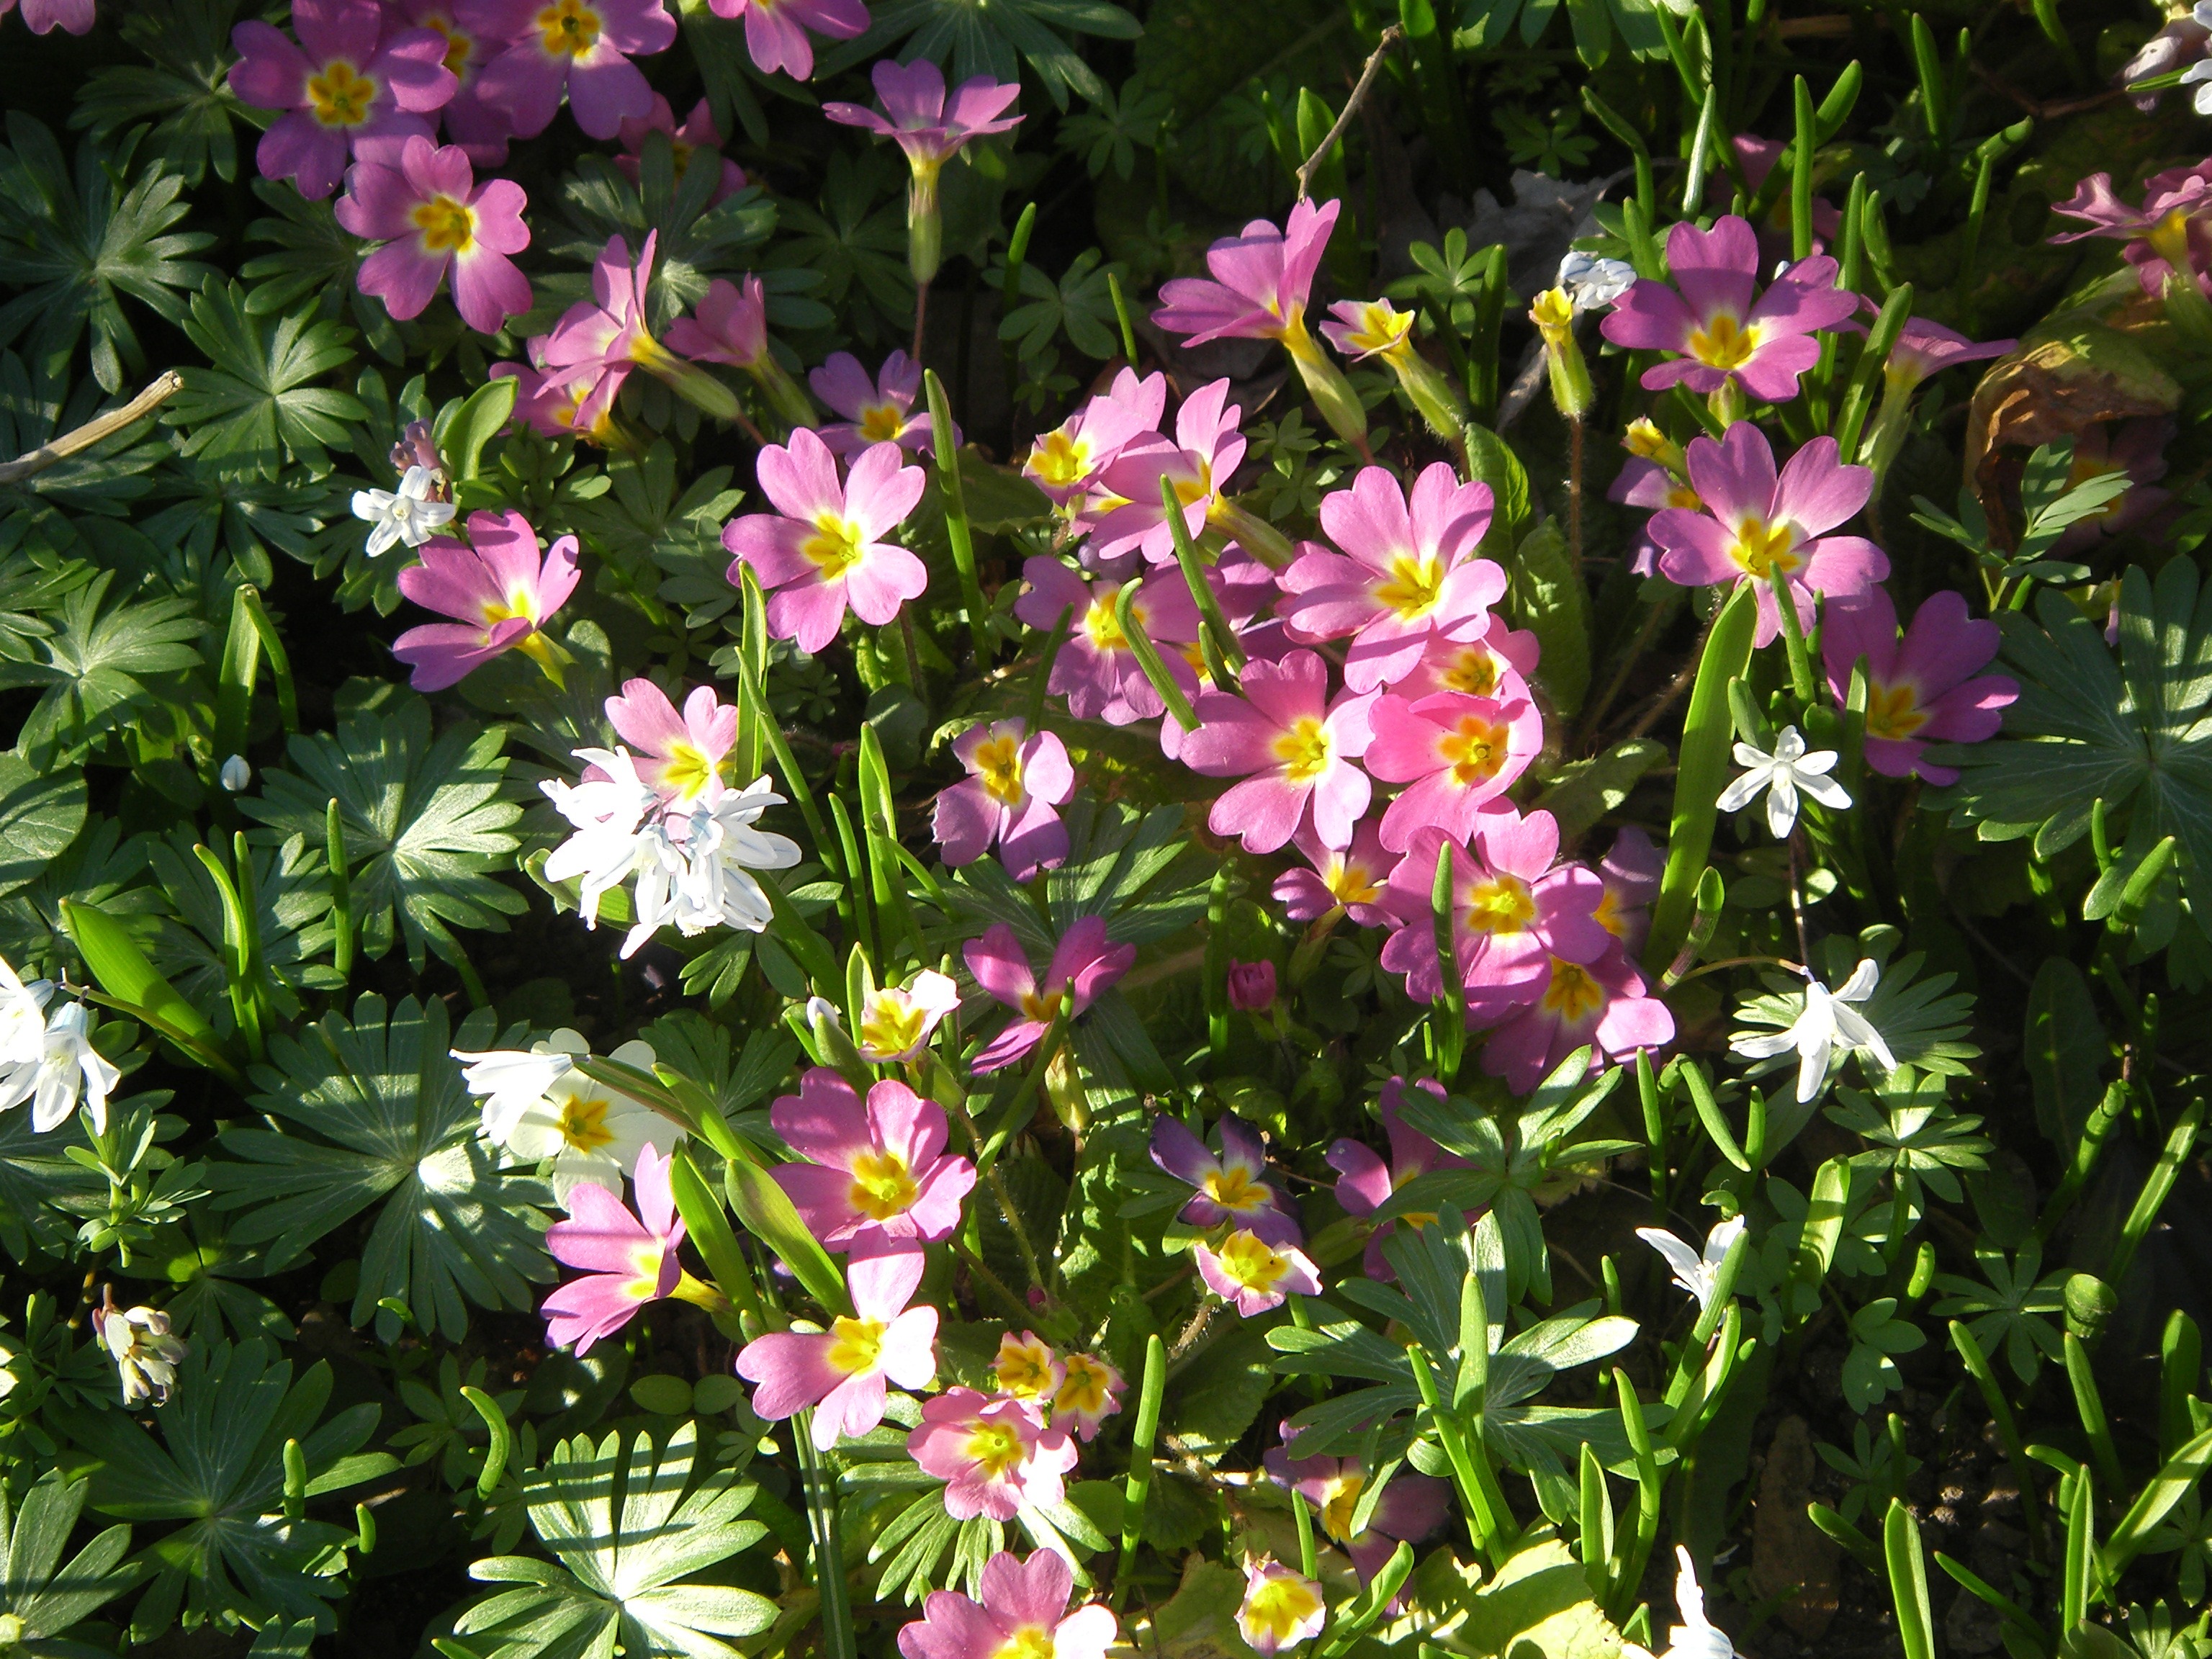
nature, plant, white, flower, spring, green, botany, garden, flora, wildflower, flowers, primrose, many, flowering plant, primroses, helllila, annual plant, land plant, botanical garden munich